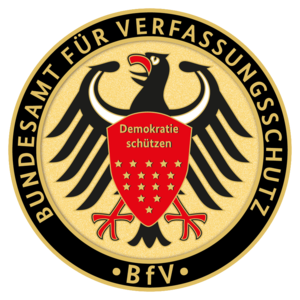
L'Office fédéral de protection de la constitution est un service allemand de renseignements exerçant son activité sur le territoire national, dont la mission essentielle est de surveiller les activités contraires à la constitution de la République fédérale d'Allemagne.